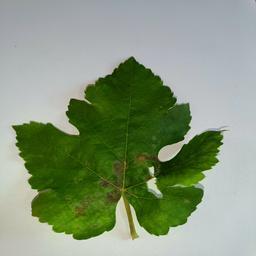
Label: Powdery Mildew